Atlantic slave trade

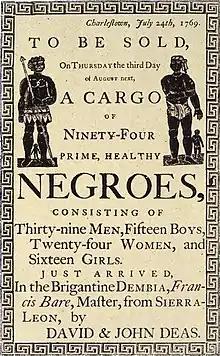

The Atlantic slave trade or transatlantic slave trade involved the transportation by slave traders of enslaved African people to the Americas. European slave ships regularly used the triangular trade route and its Middle Passage. Europeans established a coastal slave trade in the 15th century, and trade to the Americas began in the 16th century, lasting through the 19th century. The vast majority of those who were transported in the transatlantic slave trade were from Central Africa and West Africa and had been sold by West African slave traders to European slave traders, while others had been captured directly by the slave traders in coastal raids. European slave traders gathered and imprisoned the enslaved at forts on the African coast and then brought them to the Americas. Some Portuguese and Europeans participated in slave raids. As the National Museums Liverpool explains: "European traders captured some Africans in raids along the coast, but bought most of them from local African or African-European dealers." European slave traders generally did not participate in slave raids. This was primarily because life expectancy for Europeans in sub-Saharan Africa was less than one year during the period of the slave trade due to malaria that was endemic to the African continent. Portuguese coastal raiders found that slave raiding was too costly and often ineffective and opted for established commercial relations.